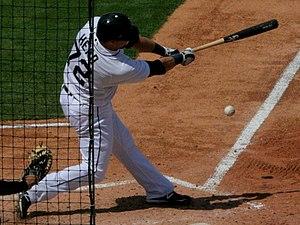
Jerad Lee Head est un champ extérieur des Ligues majeures de baseball jouant pour les Tigers de Détroit.